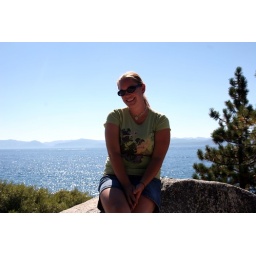
Lauren by the water at lake tahoe